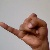
The image shows a hand gesture representing the letter 'J' in Indian Sign Language.